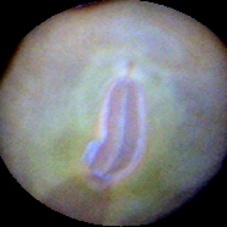
Label: Immature